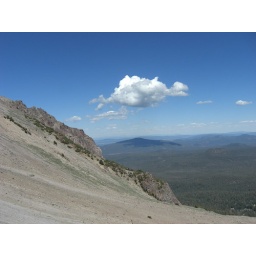
Big fluffy clouds lingering over the mountains, casting huge shadows on the floor below.